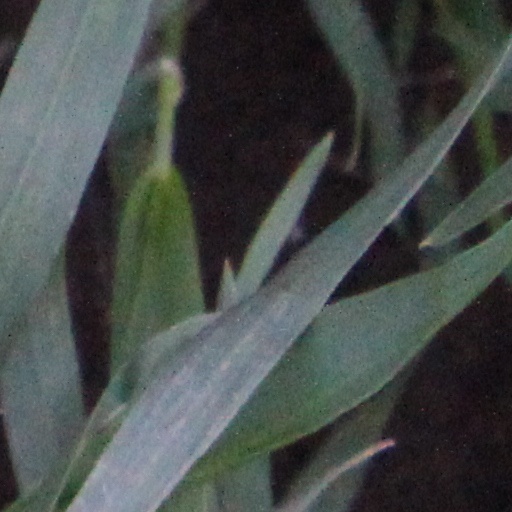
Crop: wheat